Embedded analytics

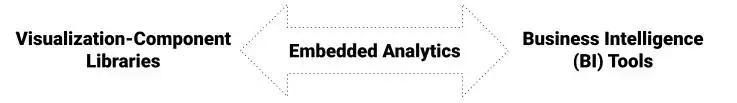
The spectrum of options for Embedded Analytics

This is in contrast to traditional BI, which expects users to leave their workflow applications to look at data insights in a separate set of tools. This immediacy makes embedded analytics much more intuitive and likely to be valued by users. A December 2016 report from Nucleus Research found that using BI tools, which require toggling between applications, can take up as much as 1–2 hours of an employee's time each week, whereas embedded analytics eliminate the need to toggle between apps.